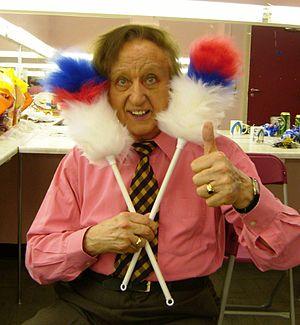
Kenneth Arthur Dodd, dit Ken Dodd, né le 8 novembre 1927 à Liverpool et mort le 11 mars 2018 dans la même ville, est un humoriste britannique de stand-up, également auteur-compositeur.